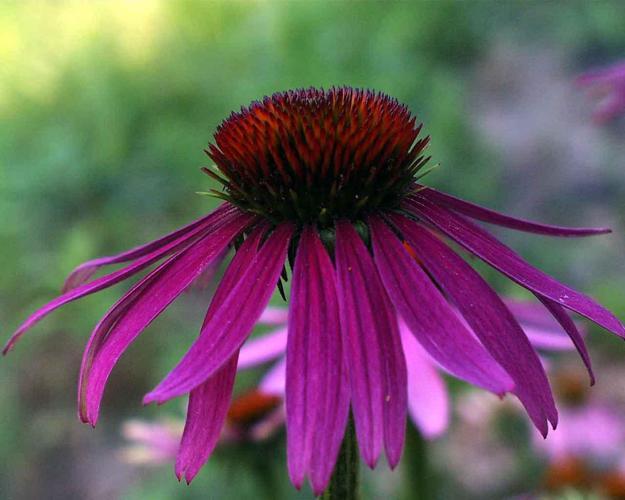
Label: purple coneflower